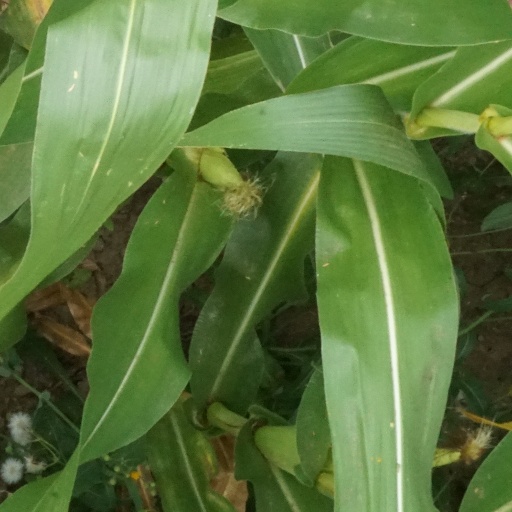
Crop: maize; corn